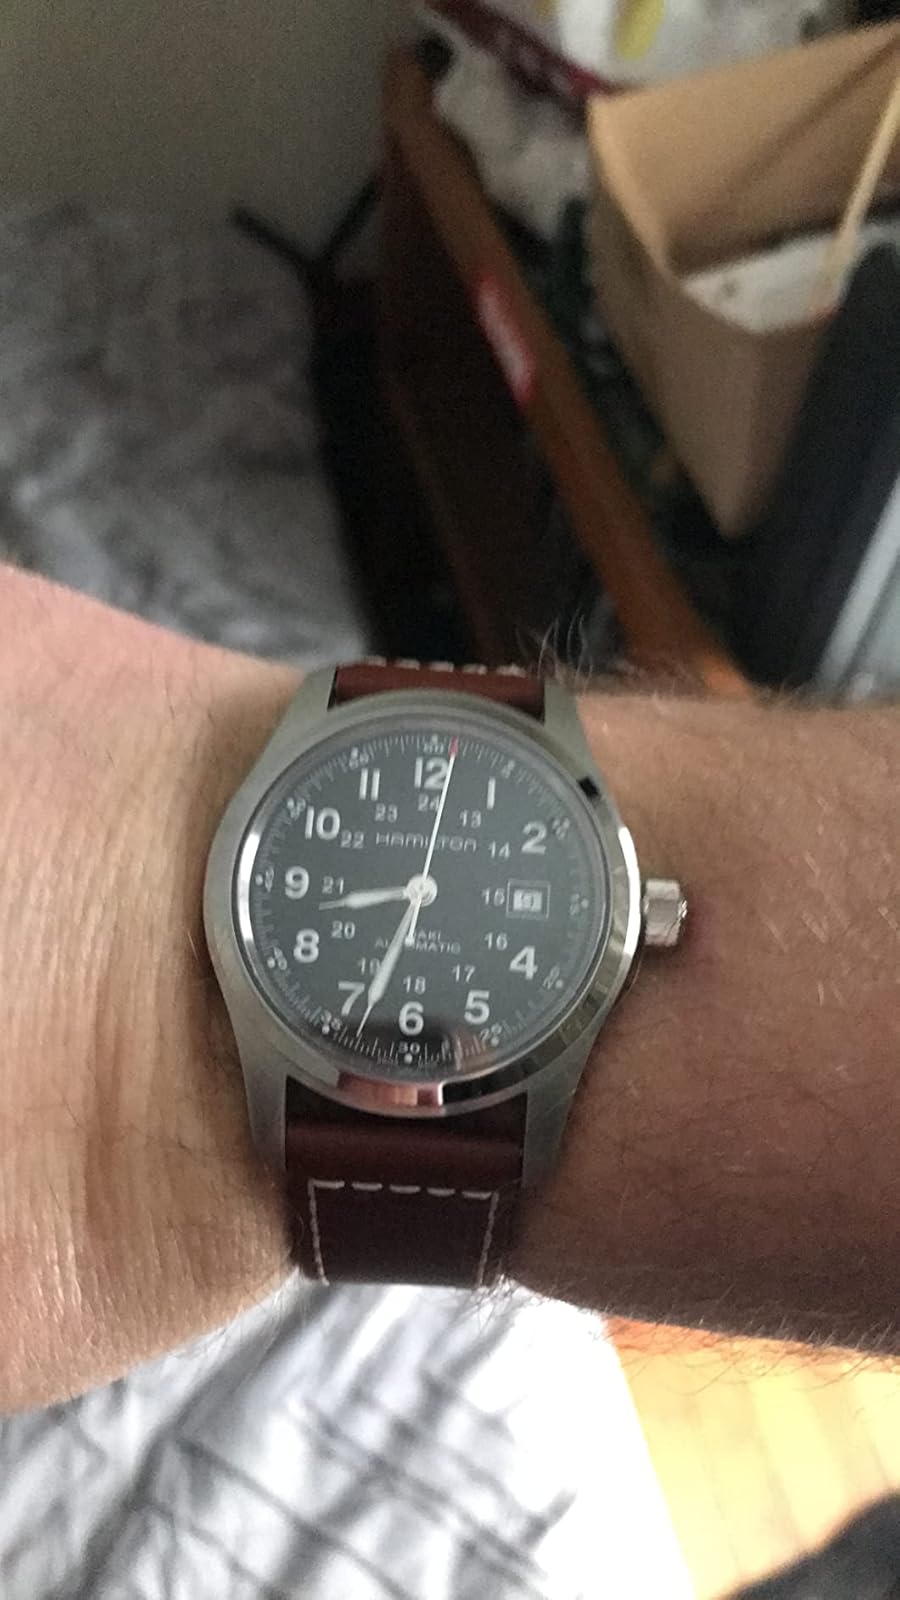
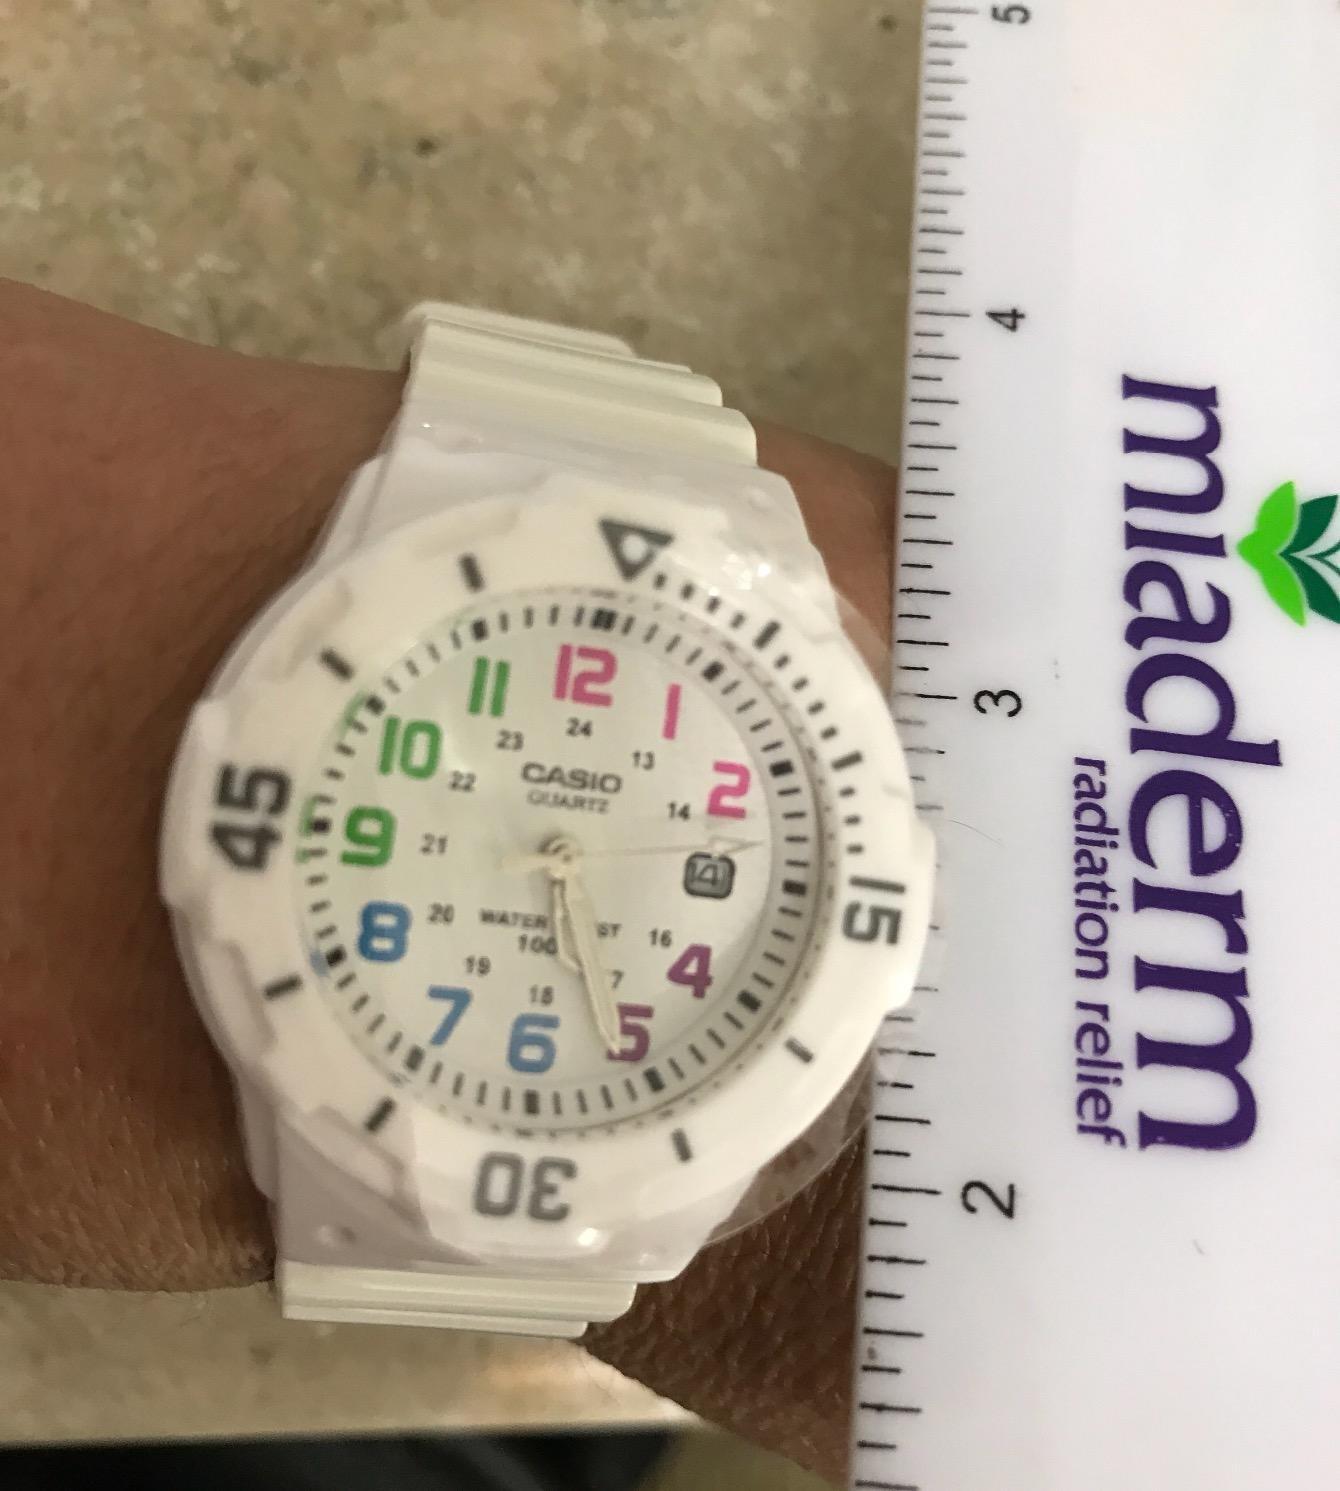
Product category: accessories_watch
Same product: no